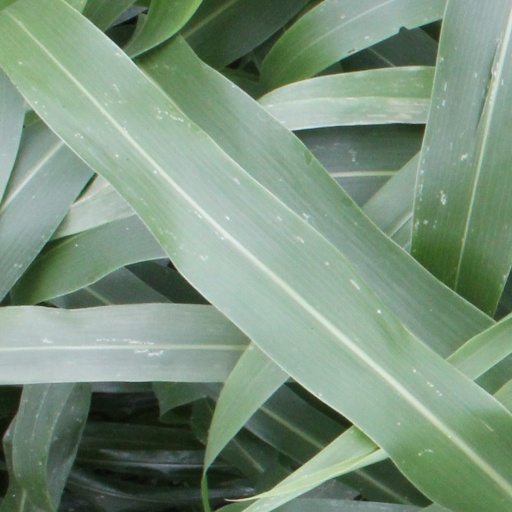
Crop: sorghum